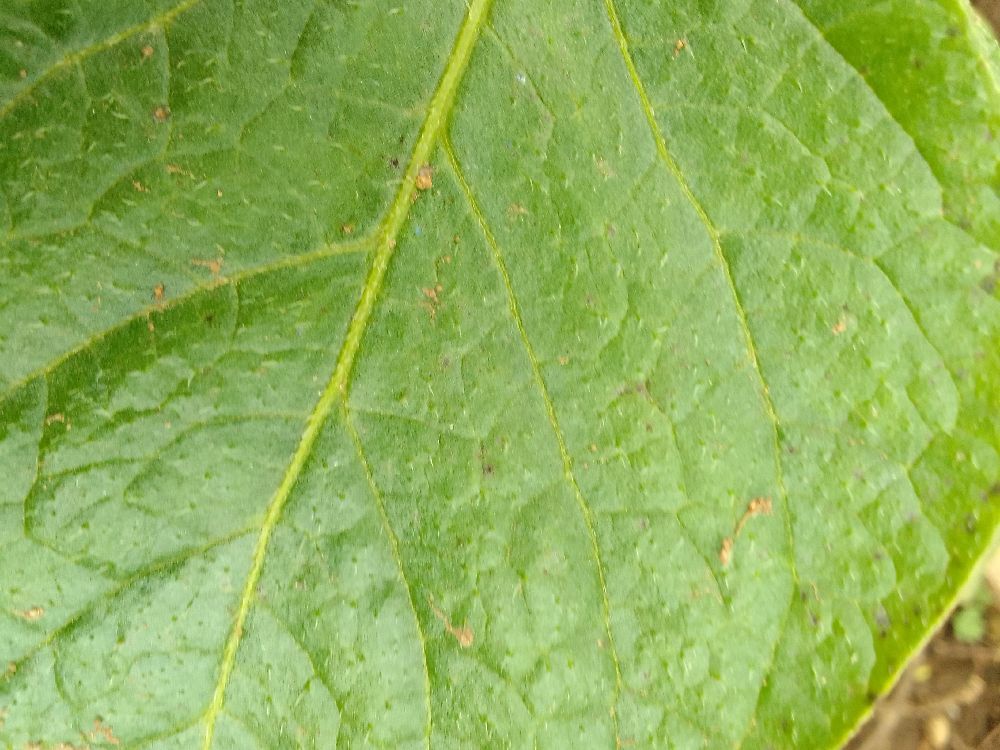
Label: Healthy